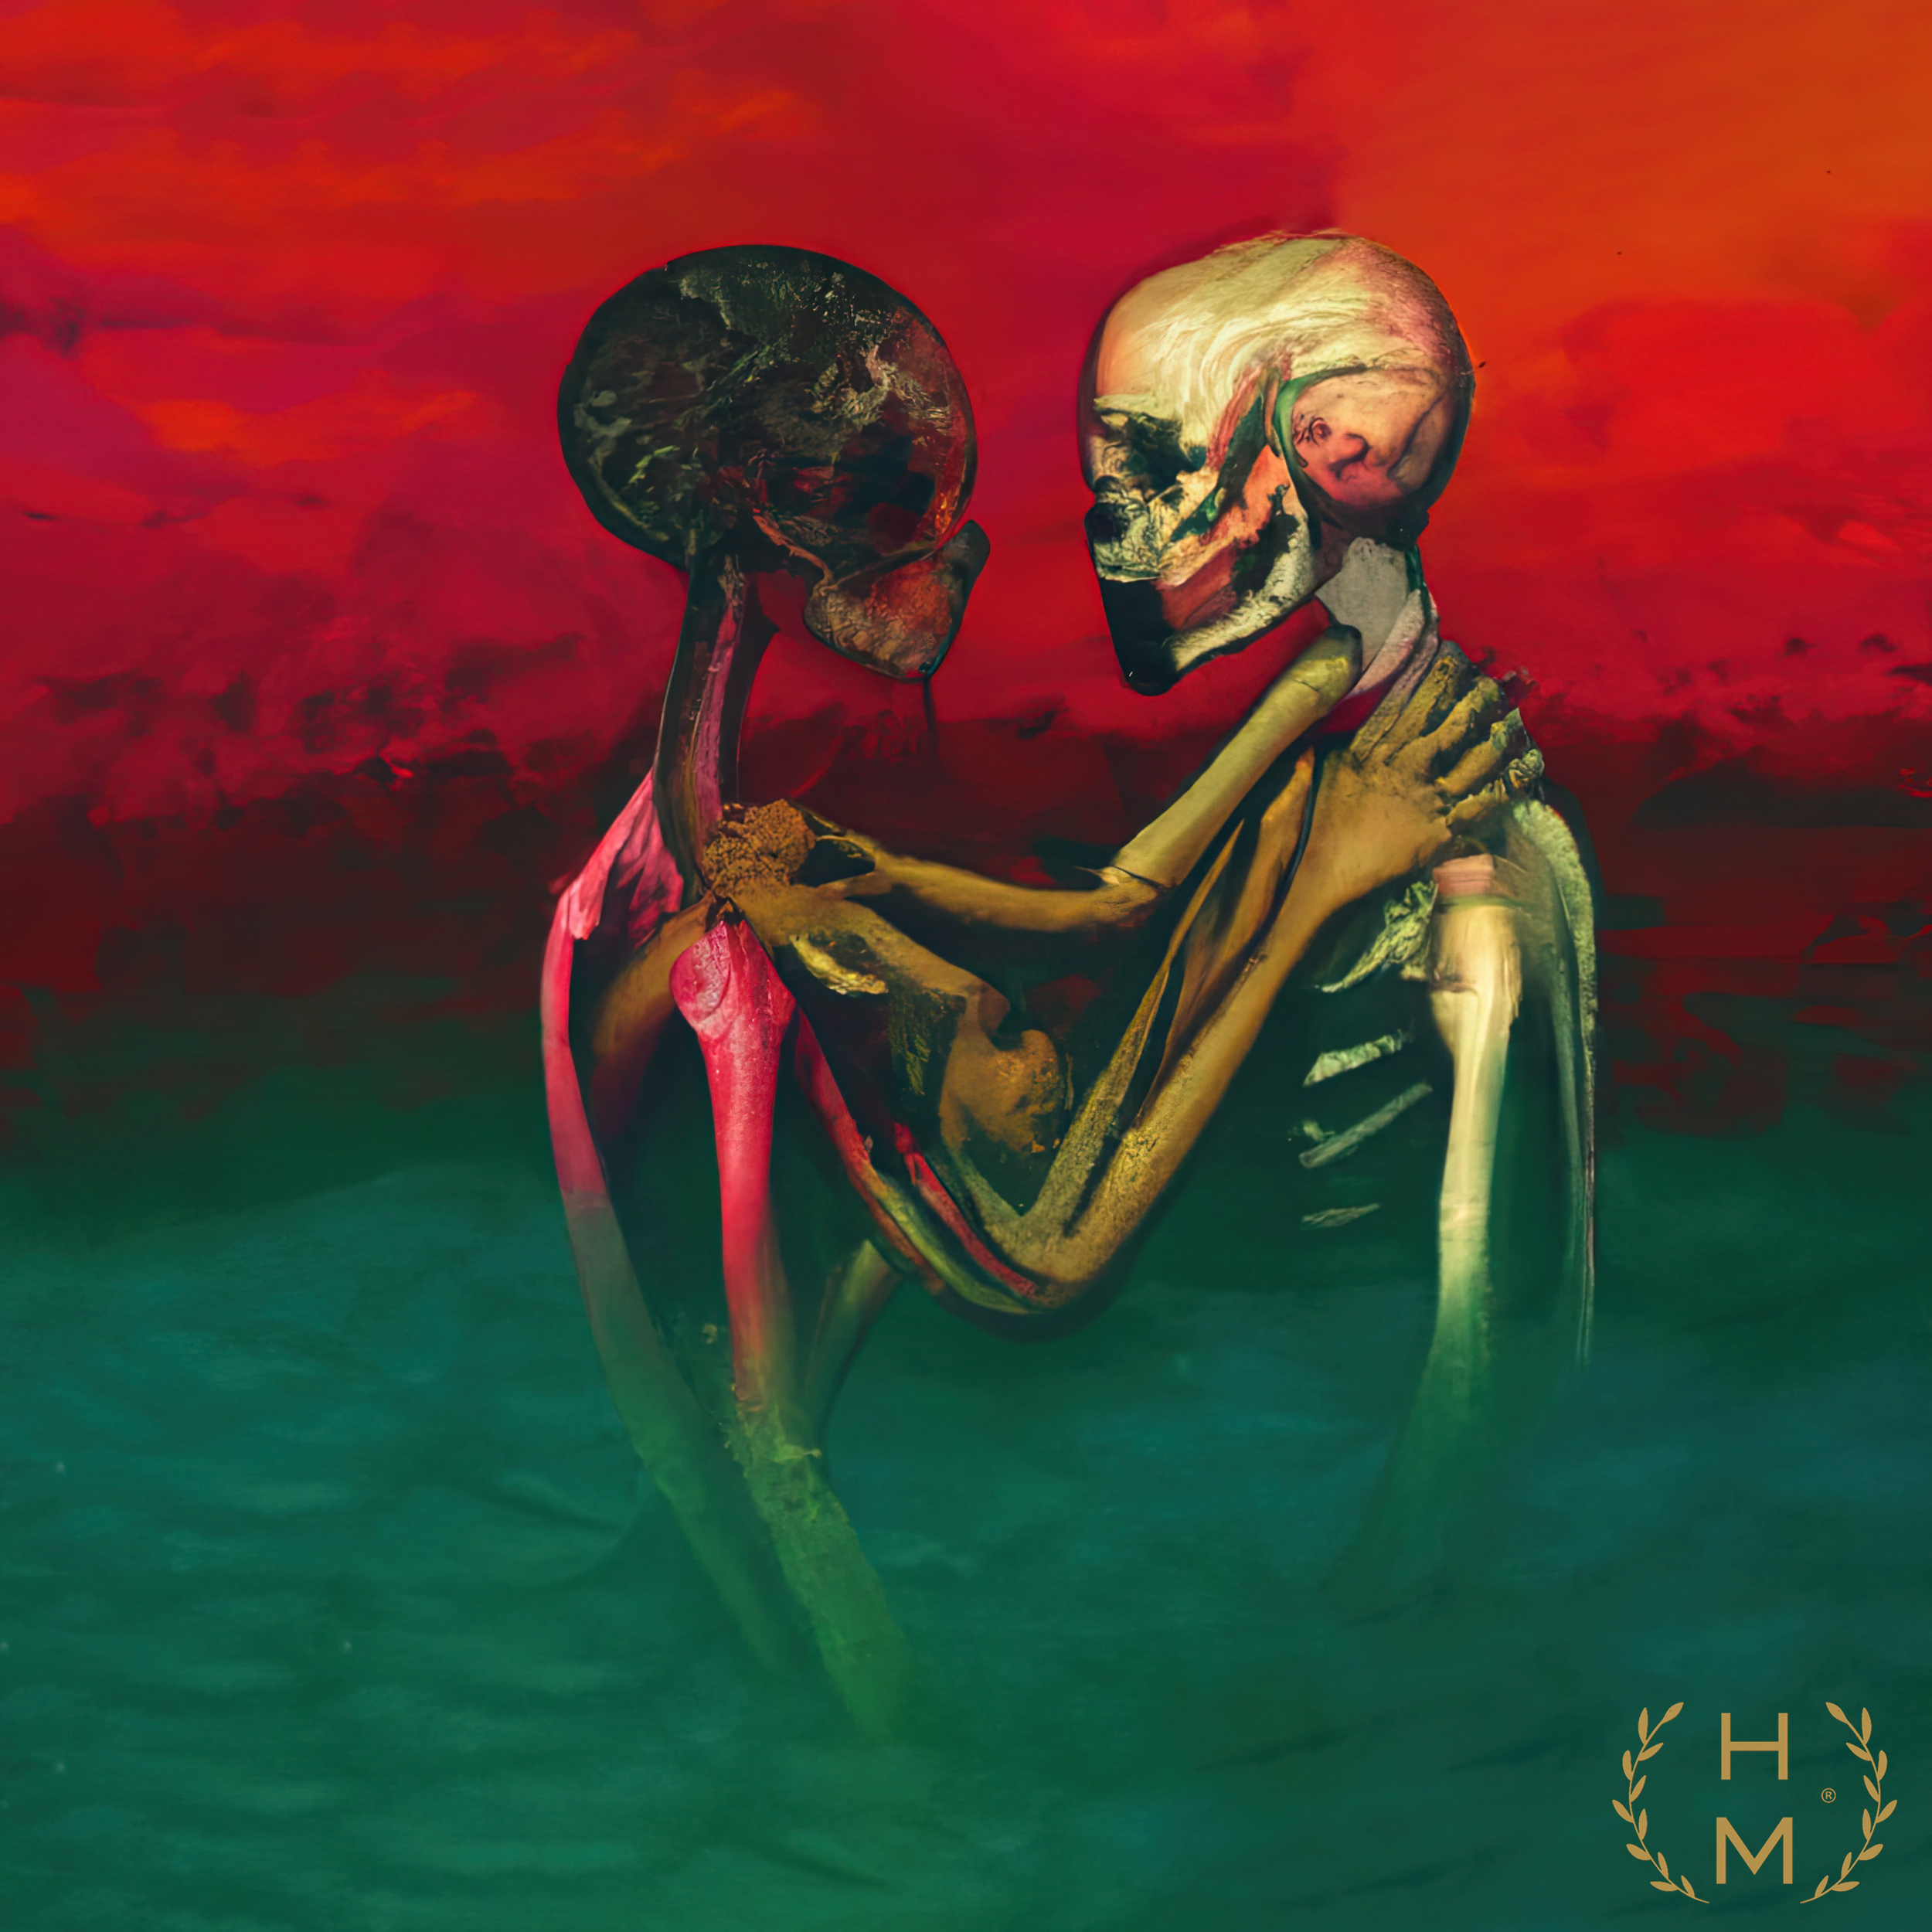
hel mort, hel, mort, helmort, art, contemporary art, contemporaryart, painting, paintings, woman, women, girl, girls, beautiful, style, fashion, digital, abstract, NFT, NFTs, mixed media, oil, oils, mixedmedia, artwork, art gallery, art brand, artbrand, artgallery, abstract painting, acrylic painting, paint, watercolor, art collector, portrait, canvas print, abstract canvas print, colorful canvas print, van gogh, great, cheap, interesting, amazing, ready to hang, impressionism, organism, human anatomy, People in nature, bone, cg artwork, water, happy, fictional character, visual arts, illustration, drawing, mythology, fiction, graphic design, watercolor paint, graphics, skeleton, modern art, font, acrylic paint, still life photography, skull, still life